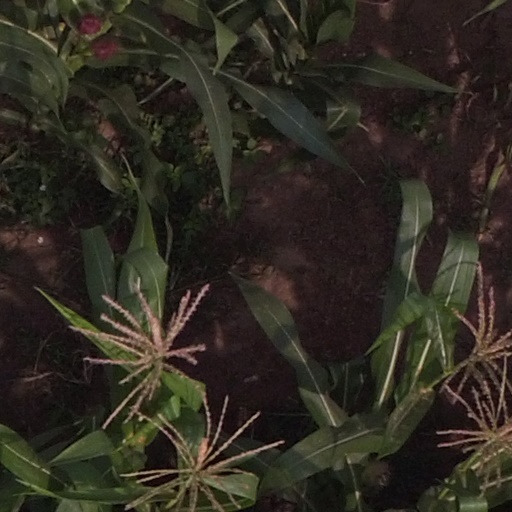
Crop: maize; corn